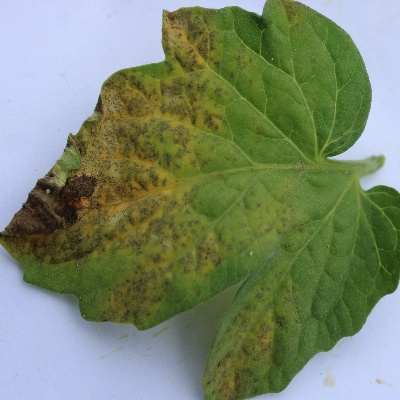
Crop: Tomato
Condition: verticulium wilt